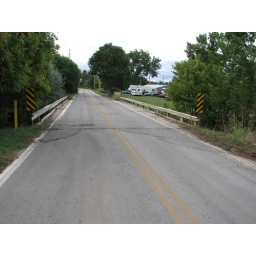
North approach to wooden bridge over Rapid Creek in Rapid City, SD.